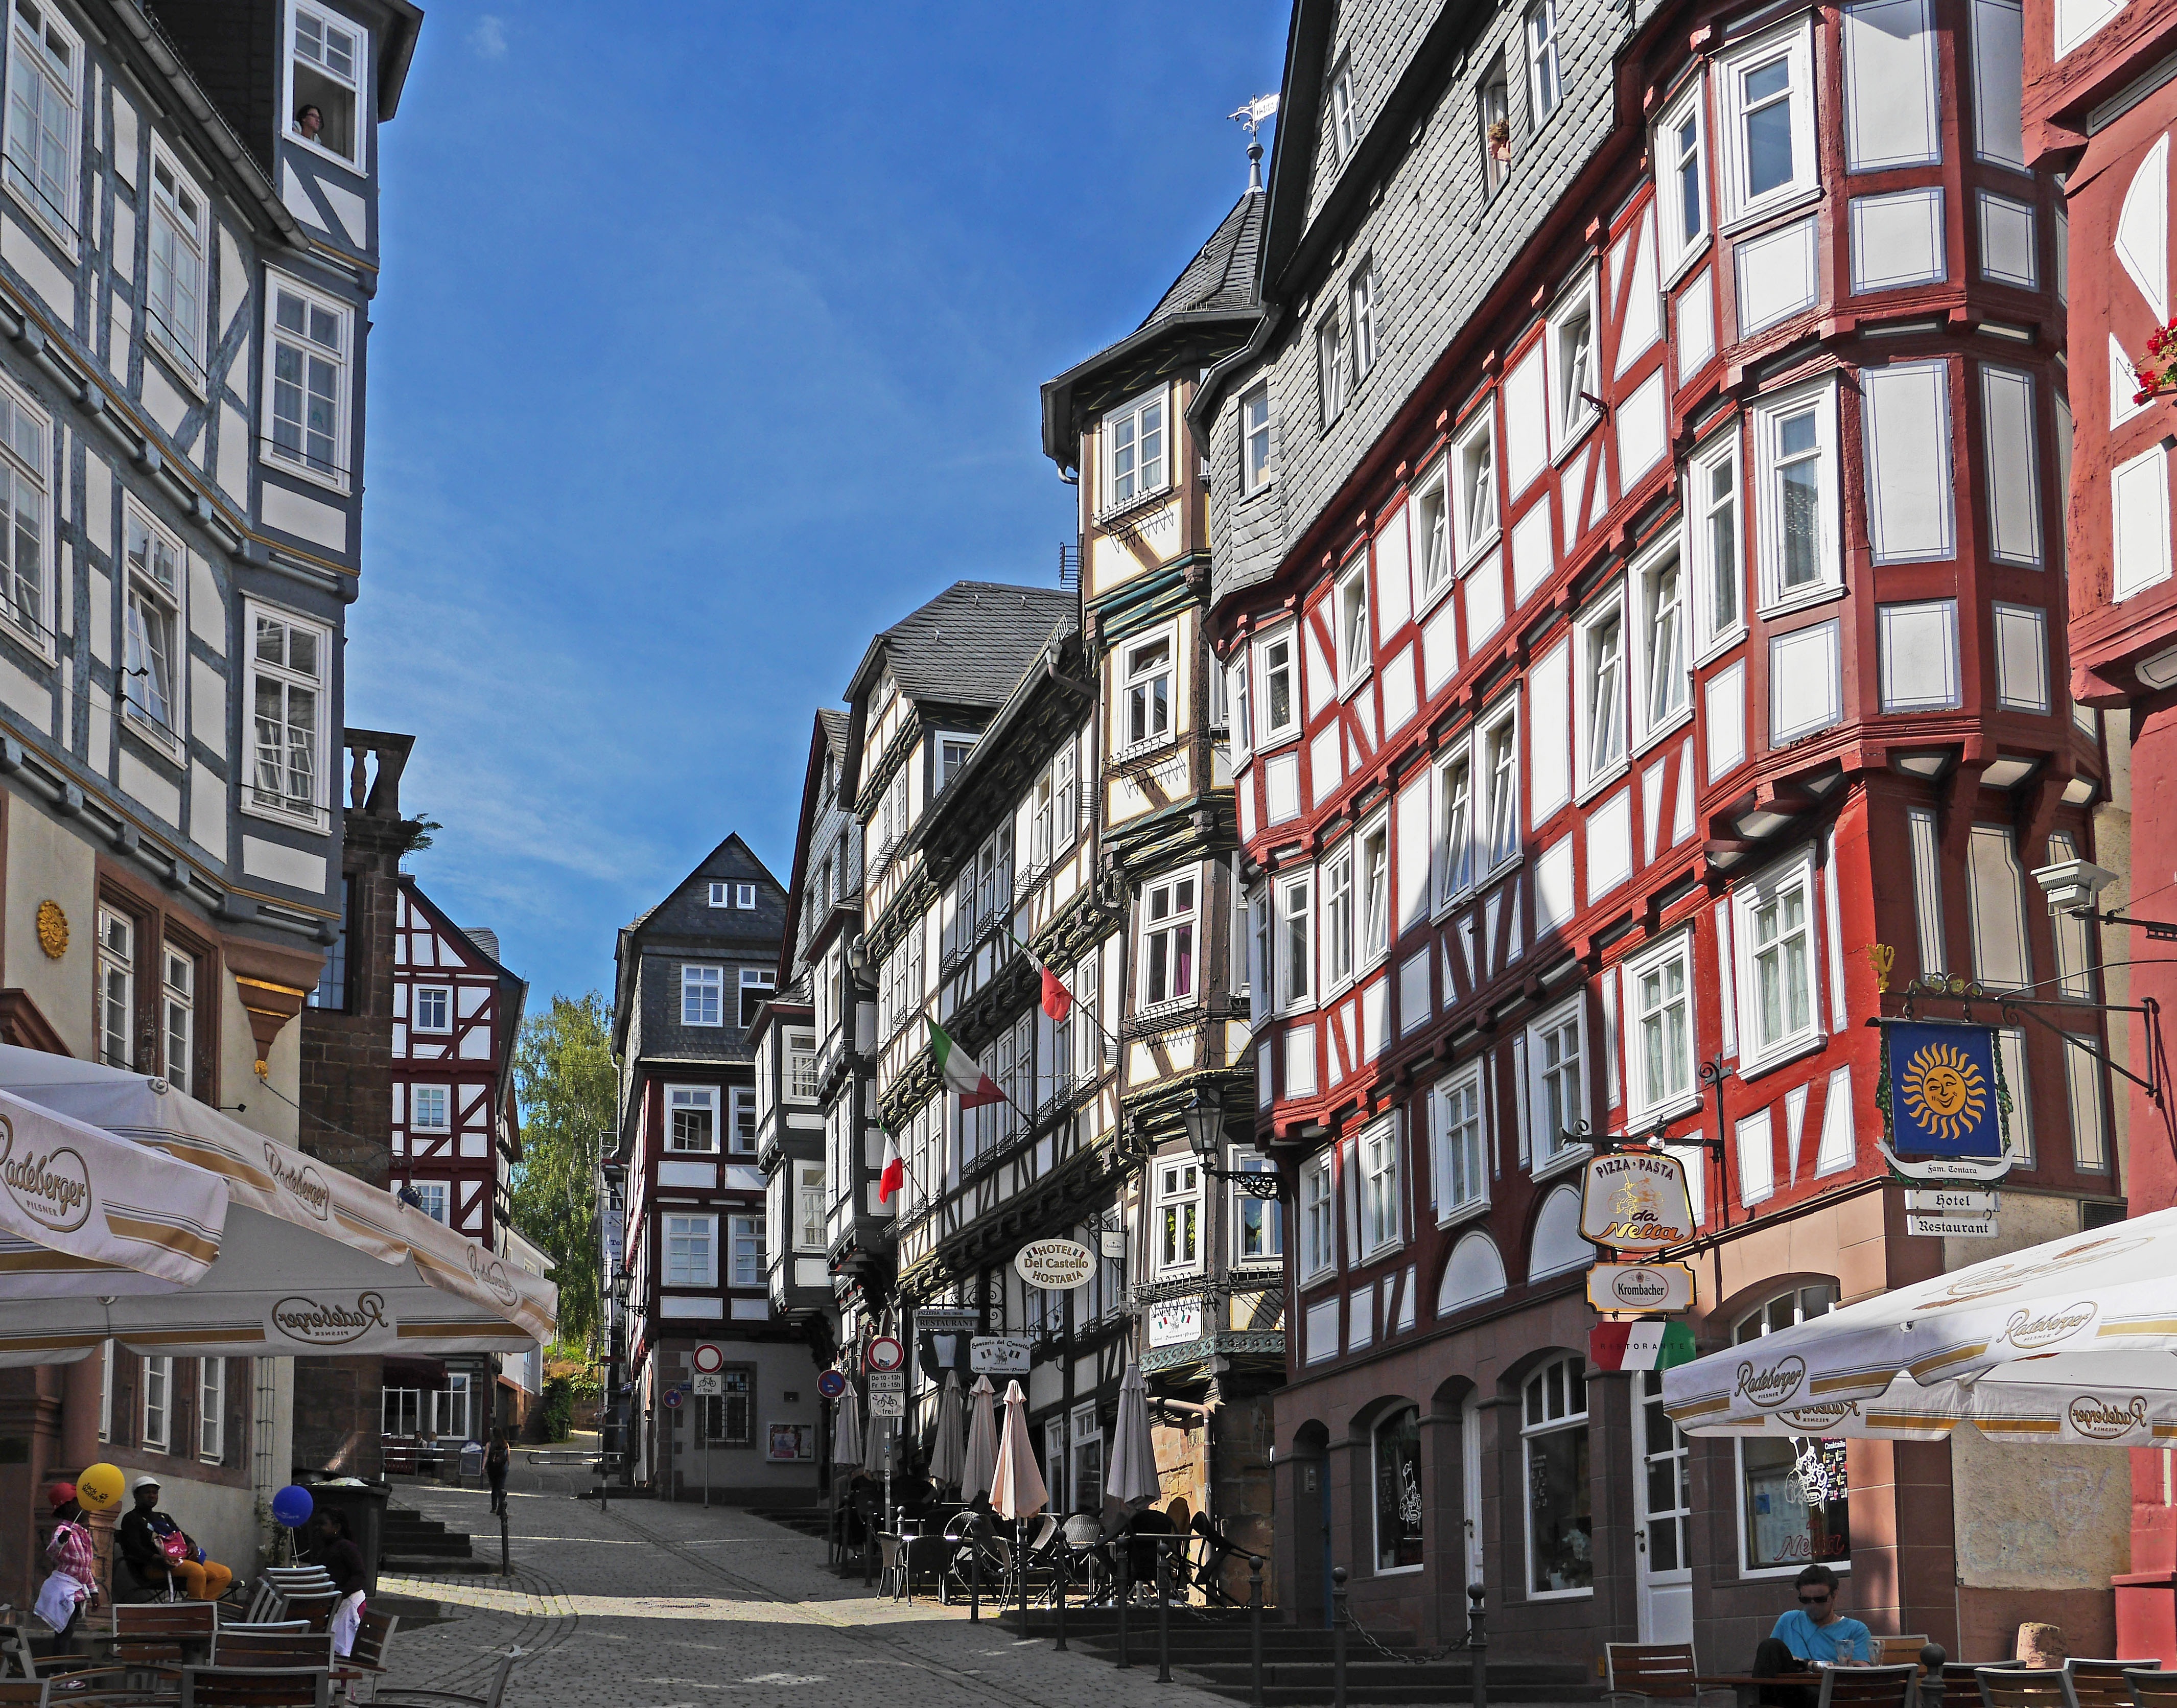
pedestrian, architecture, road, street, town, alley, city, cityscape, downtown, facade, marketplace, lane, slate, old town, infrastructure, center, historically, gastronomy, hesse, metropolis, neighbourhood, truss, fachwerkh user, stadtmitte, lahn at marburg, upper town, urban area, residential area, human settlement